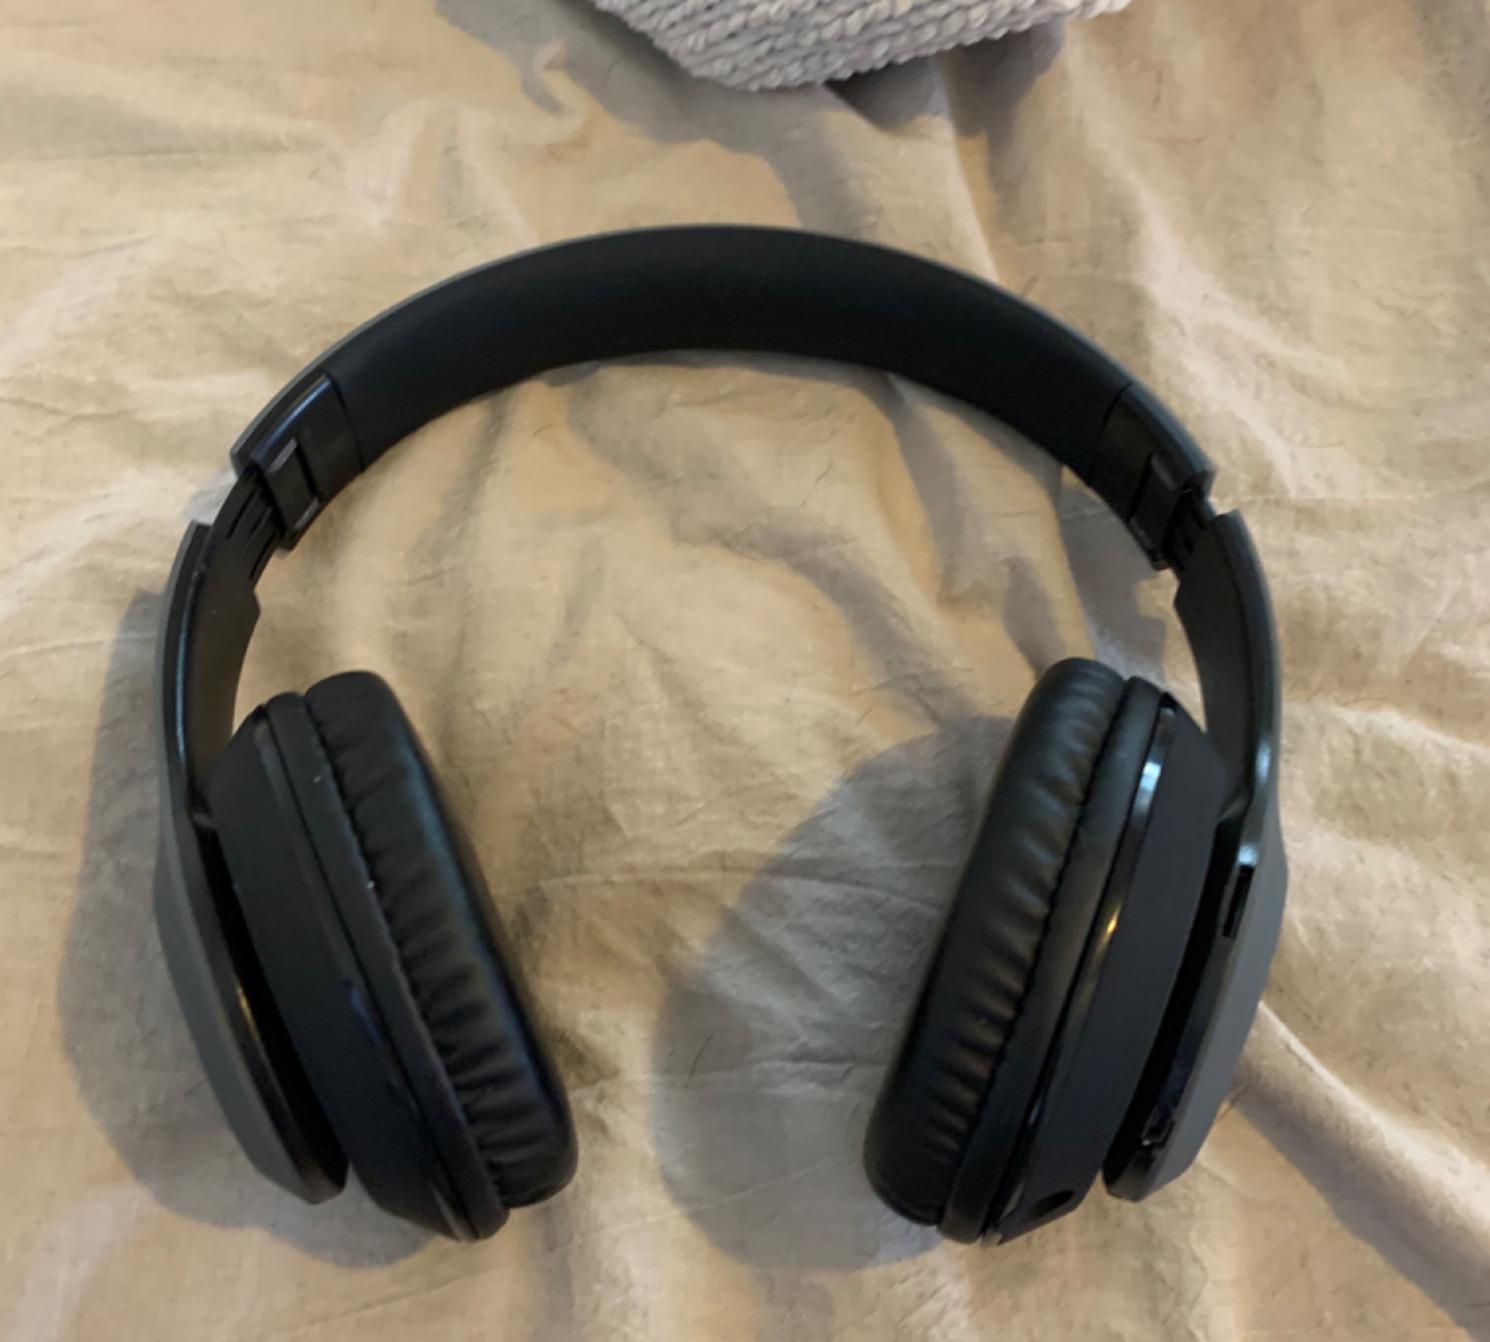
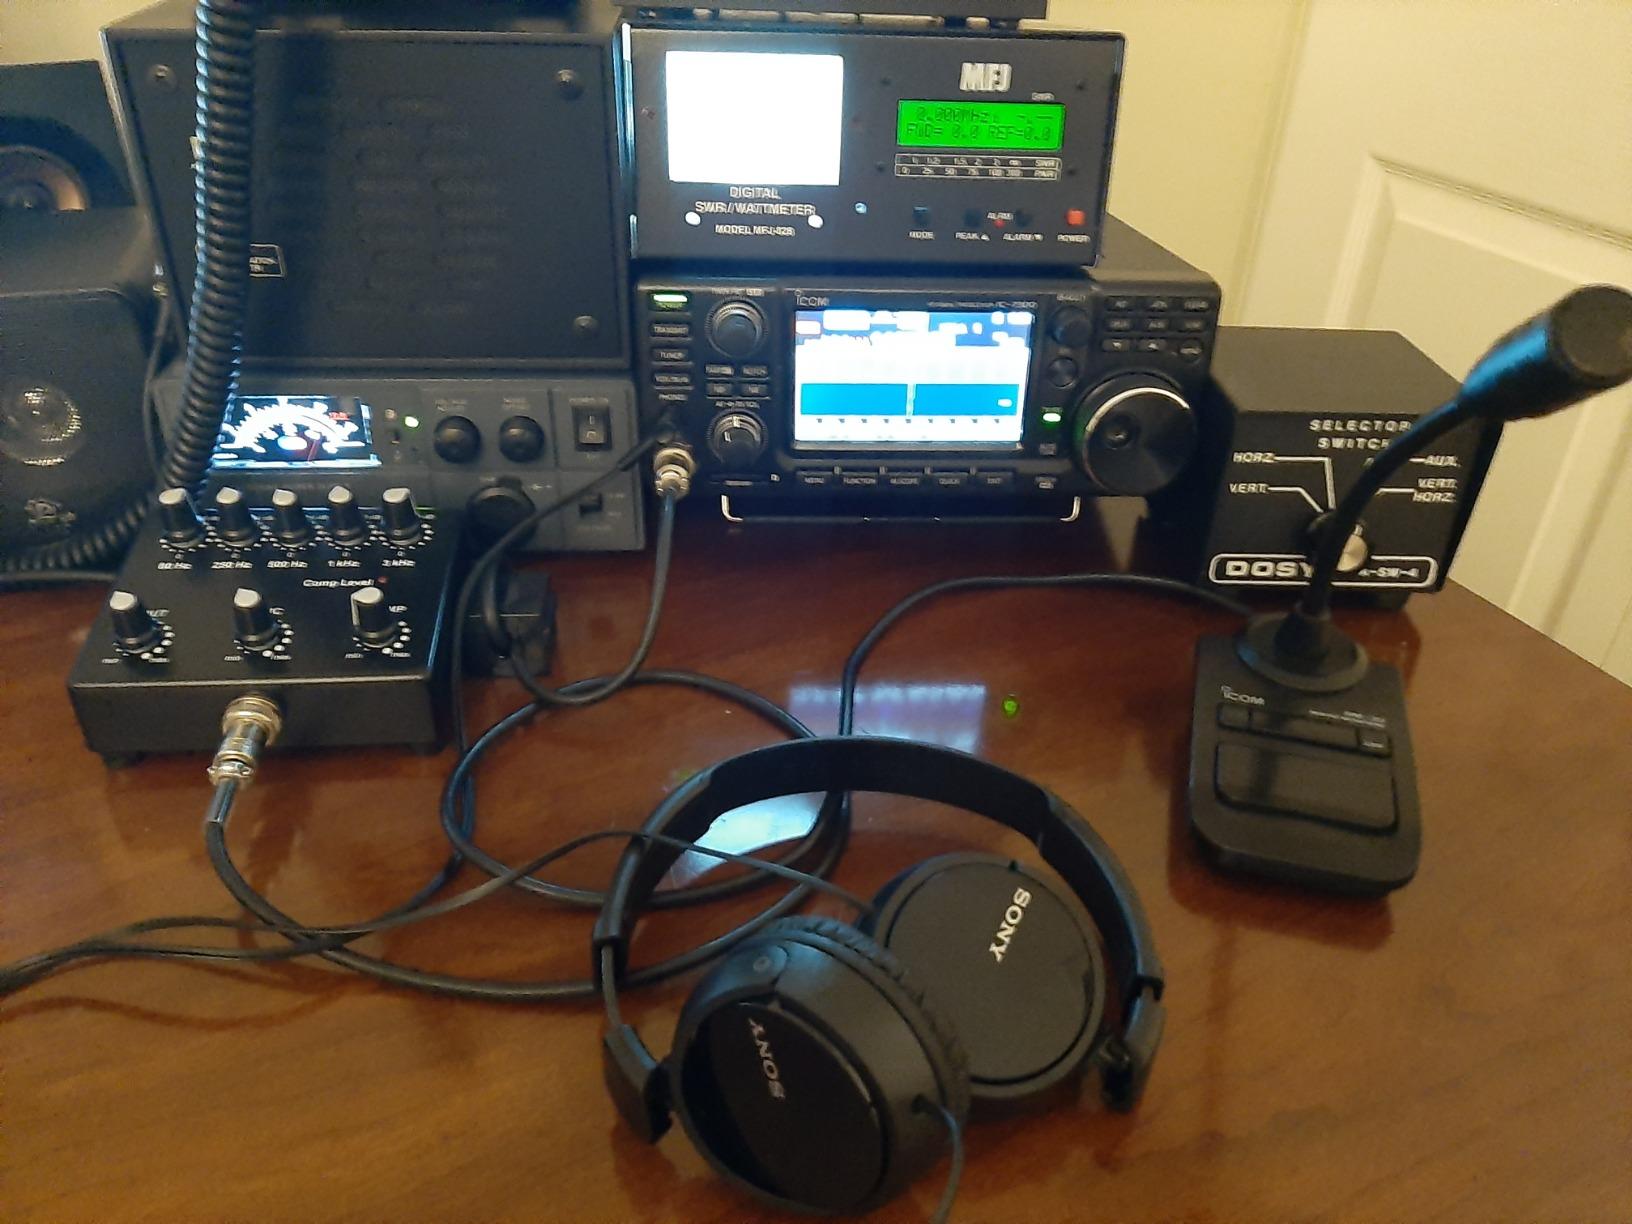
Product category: headphones
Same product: no